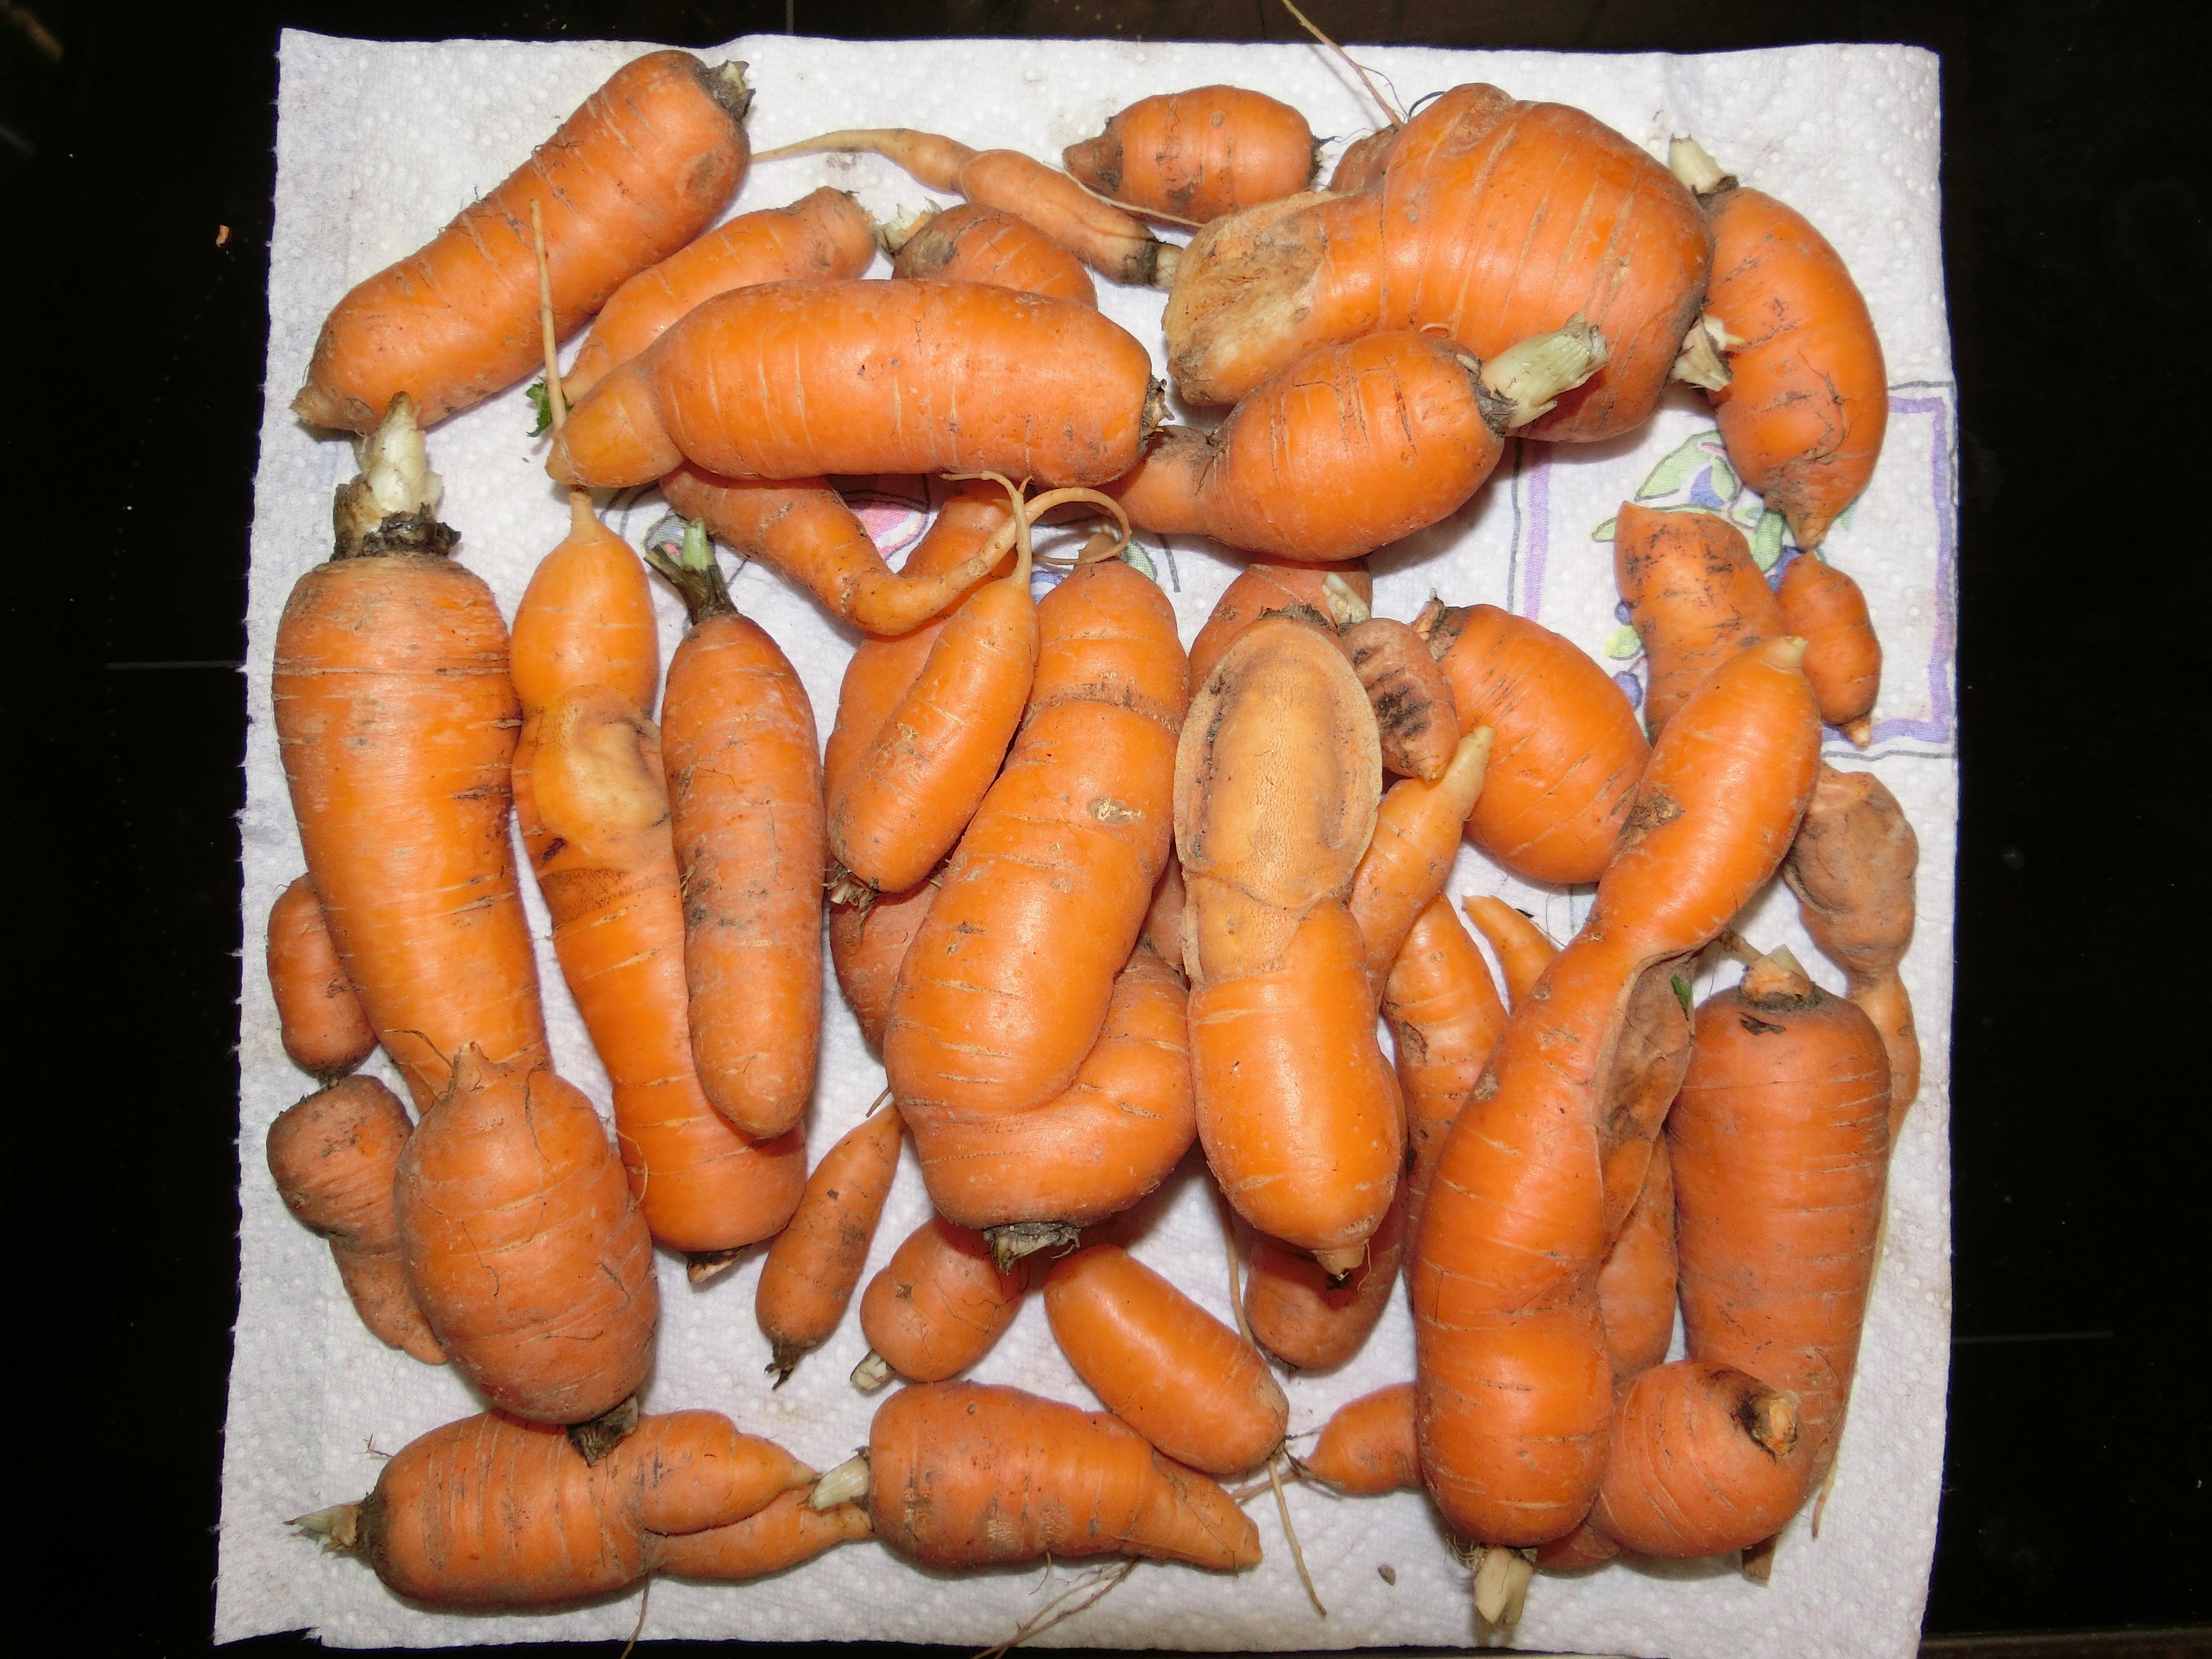
orange, food, salad, produce, vegetable, healthy, eat, carrot, vegetables, hot dog, vitamins, of course, carrots, bio, soup greens, vienna sausage, kielbasa